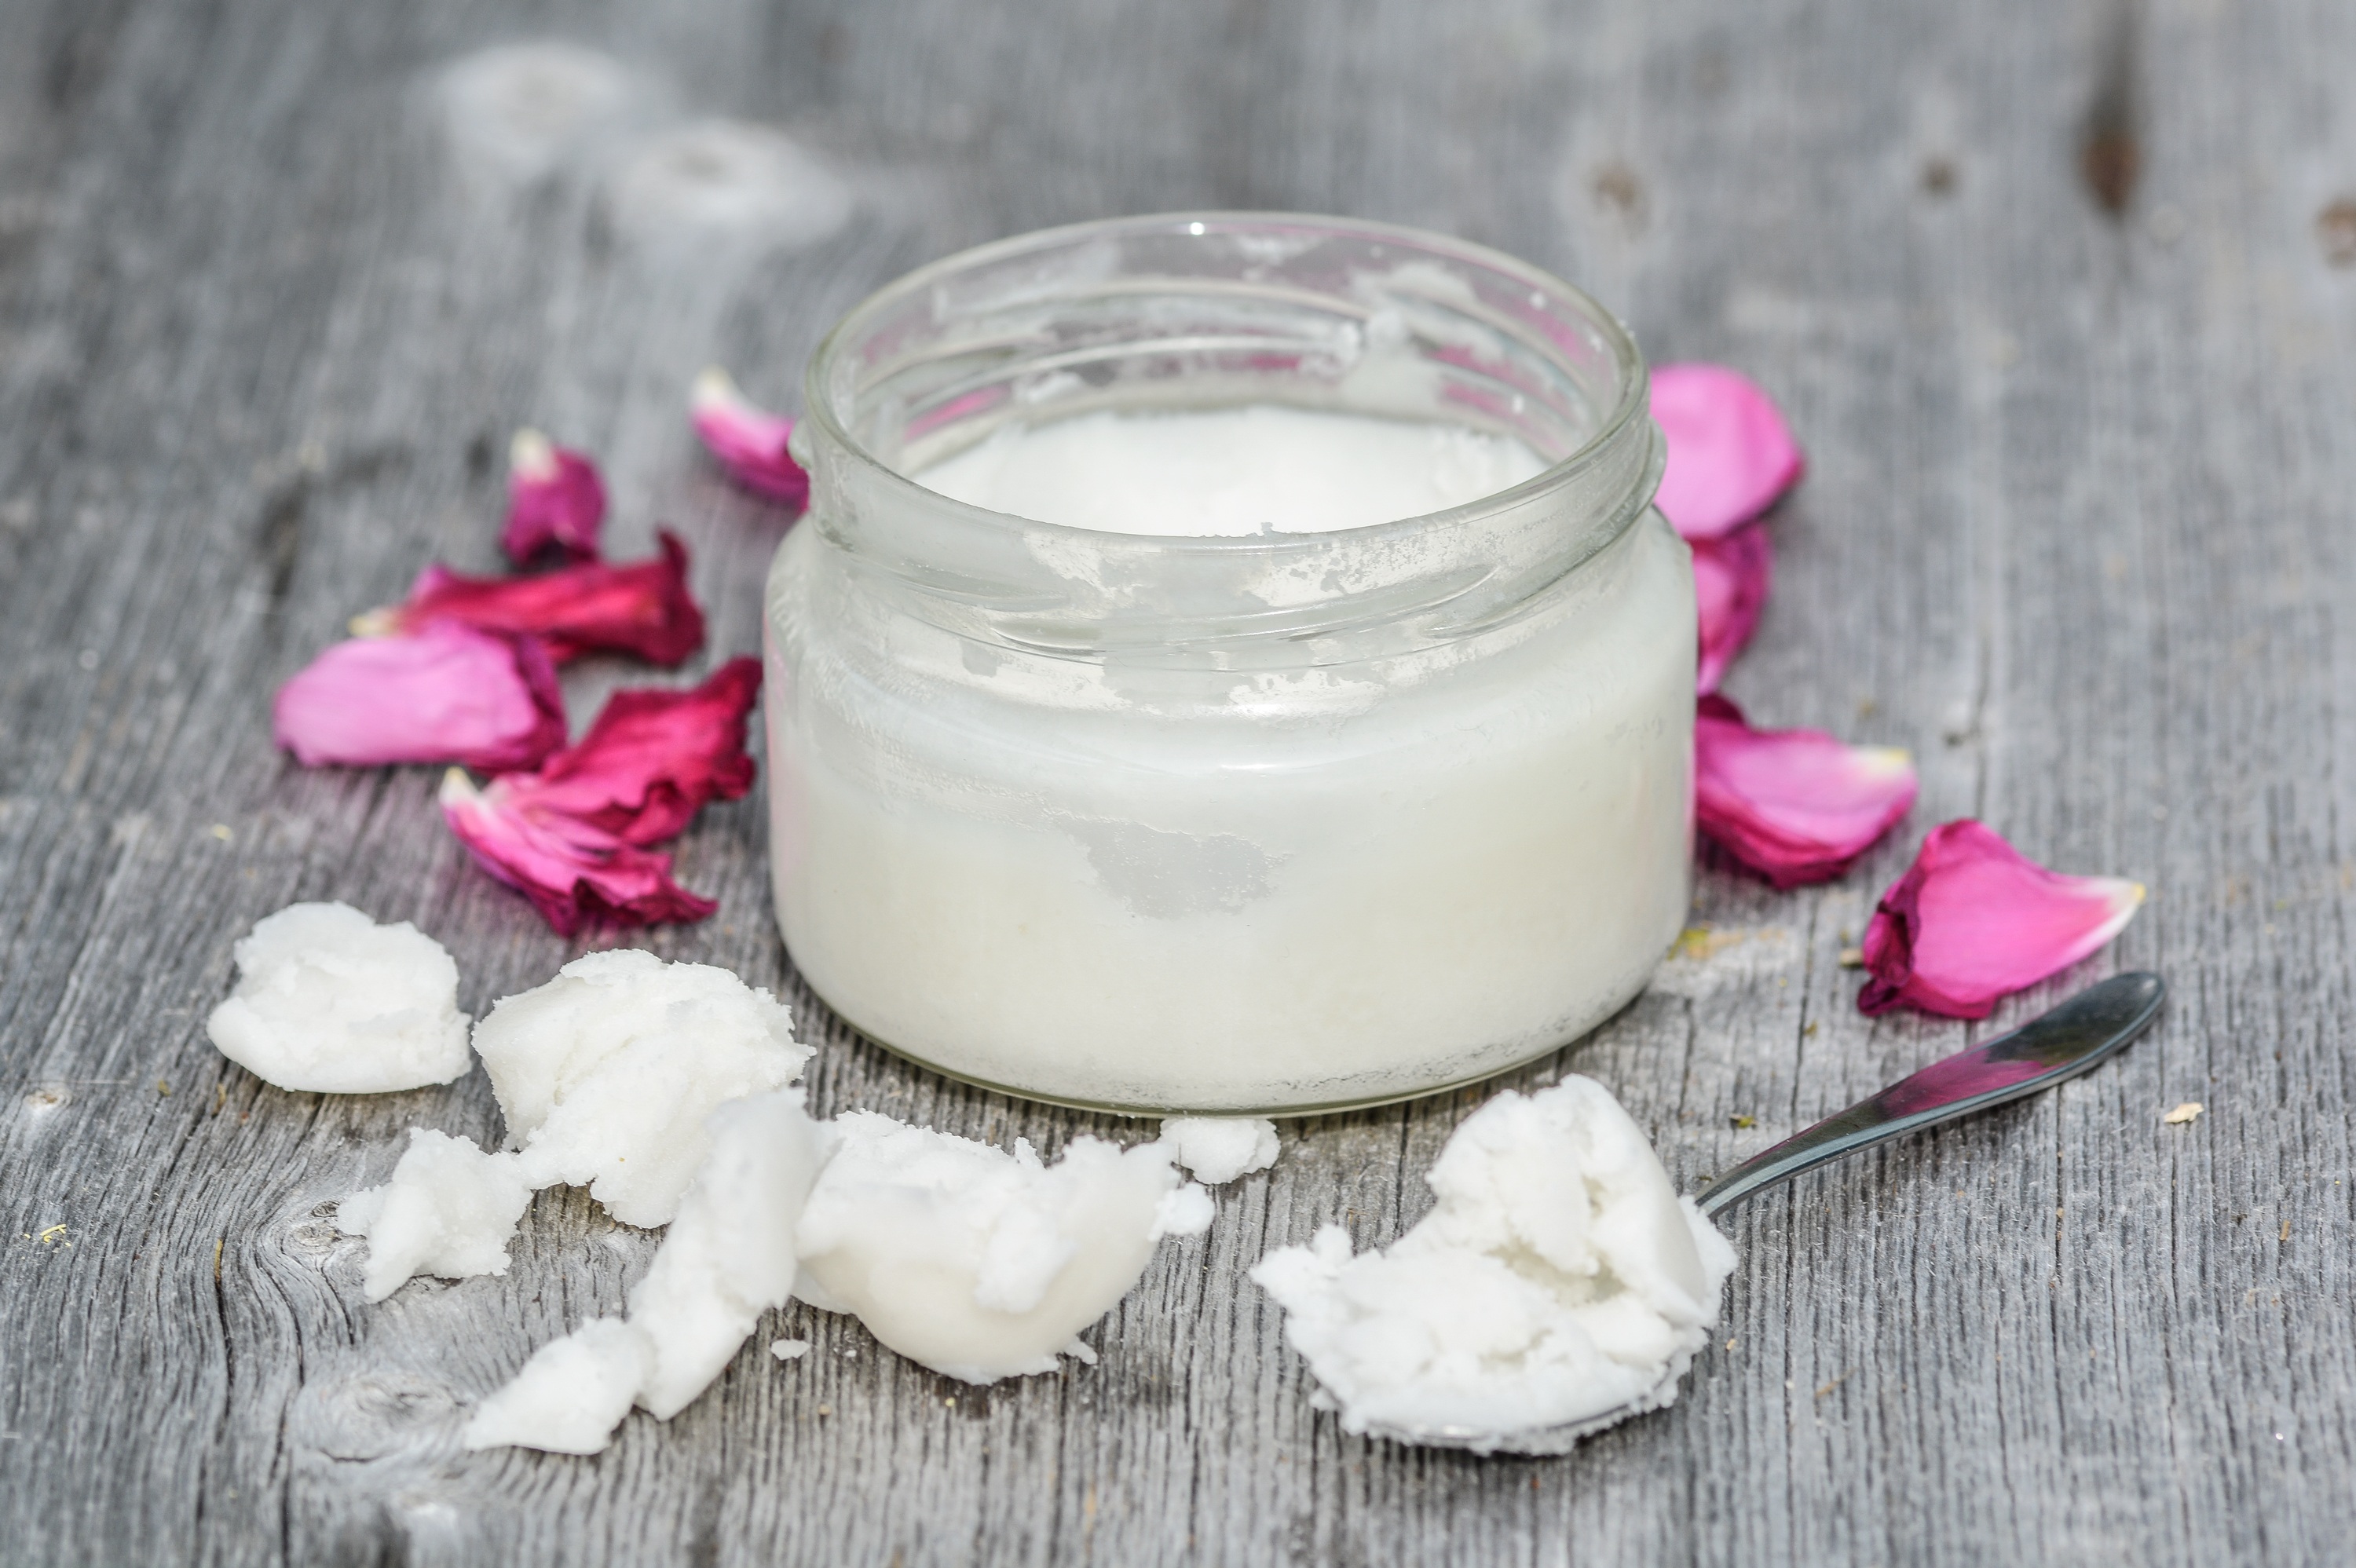
coconut oil, oil, white, glass, jar, natural, healthy, ingredient, food, medicine, nutrition, healthy fat, spoon, dairy product, petal, cream, flavor, cr me fra che